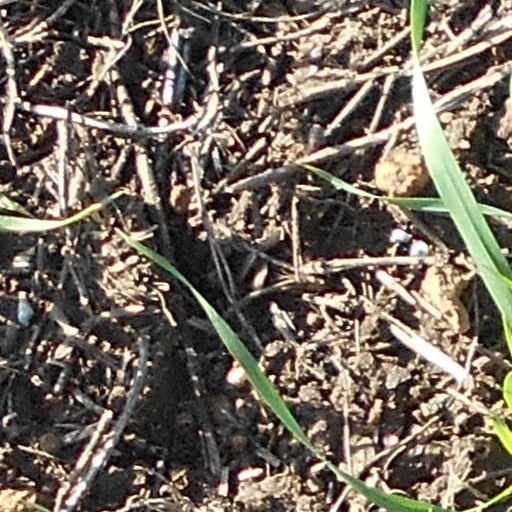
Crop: wheat